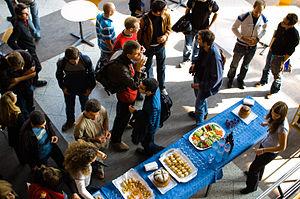
Une des présentations les plus attendues aujourd'hui au forum: celle de Nokia, qui vient d'ouvrir un centre de recherche - sur les ""pervasive communications"" - à l'EPFL. La salle était pleine à craquer."